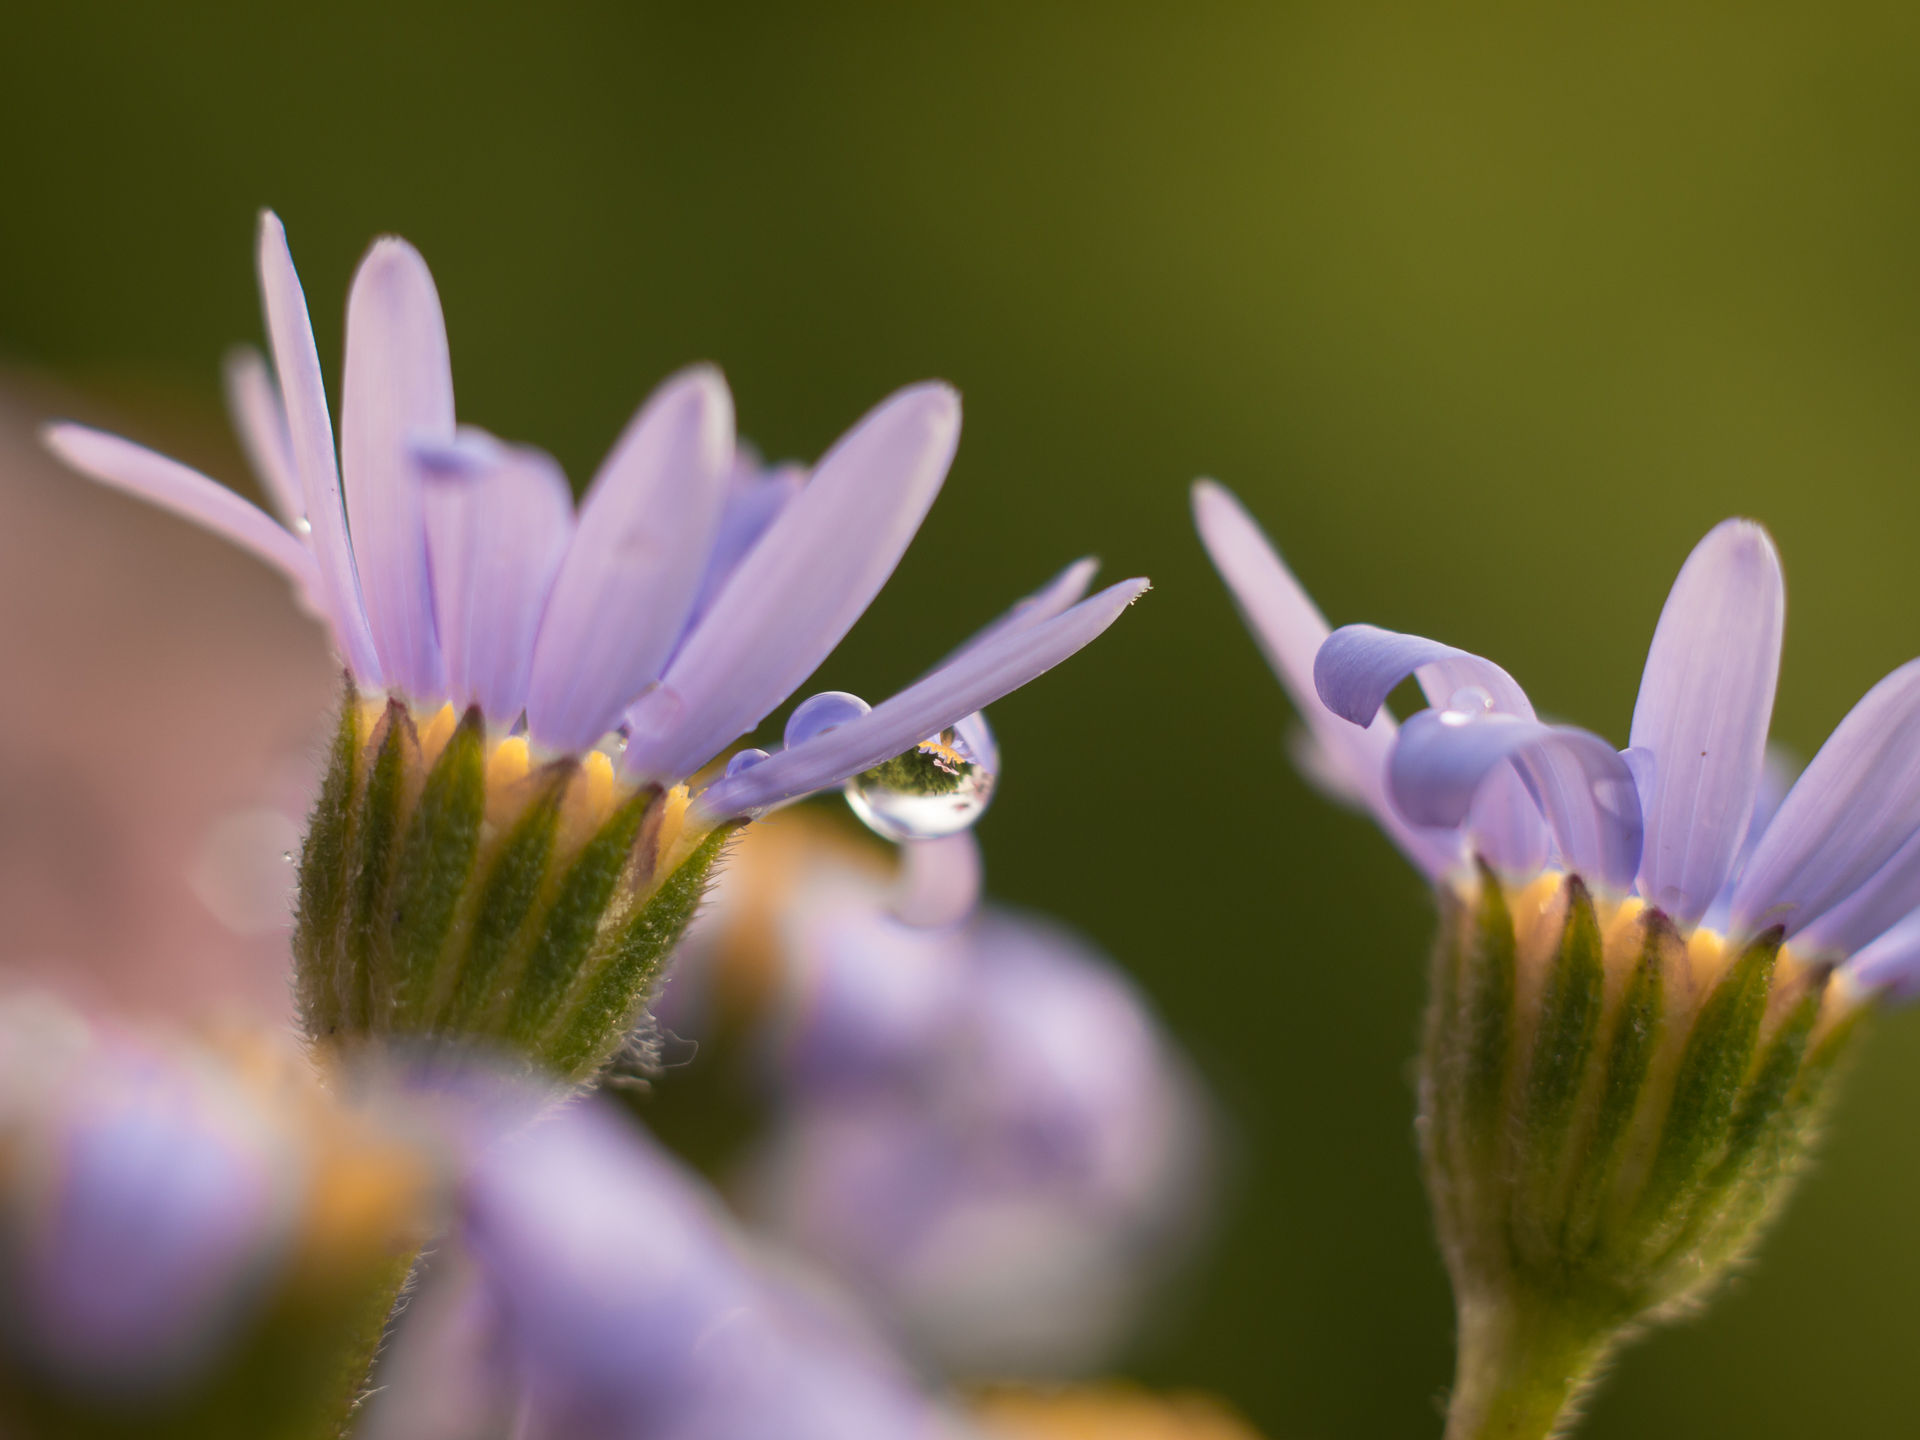
water, nature, grass, blossom, plant, photography, meadow, flower, petal, daisy, spring, green, herb, macro, botany, flora, fauna, wildflower, close up, 2015, drops, makro, frhling, blte, blume, pflanze, bud, nectar, panasoniclumixg5, flektogon, macro photography, flowering plant, daisy family, plant stem, land plant